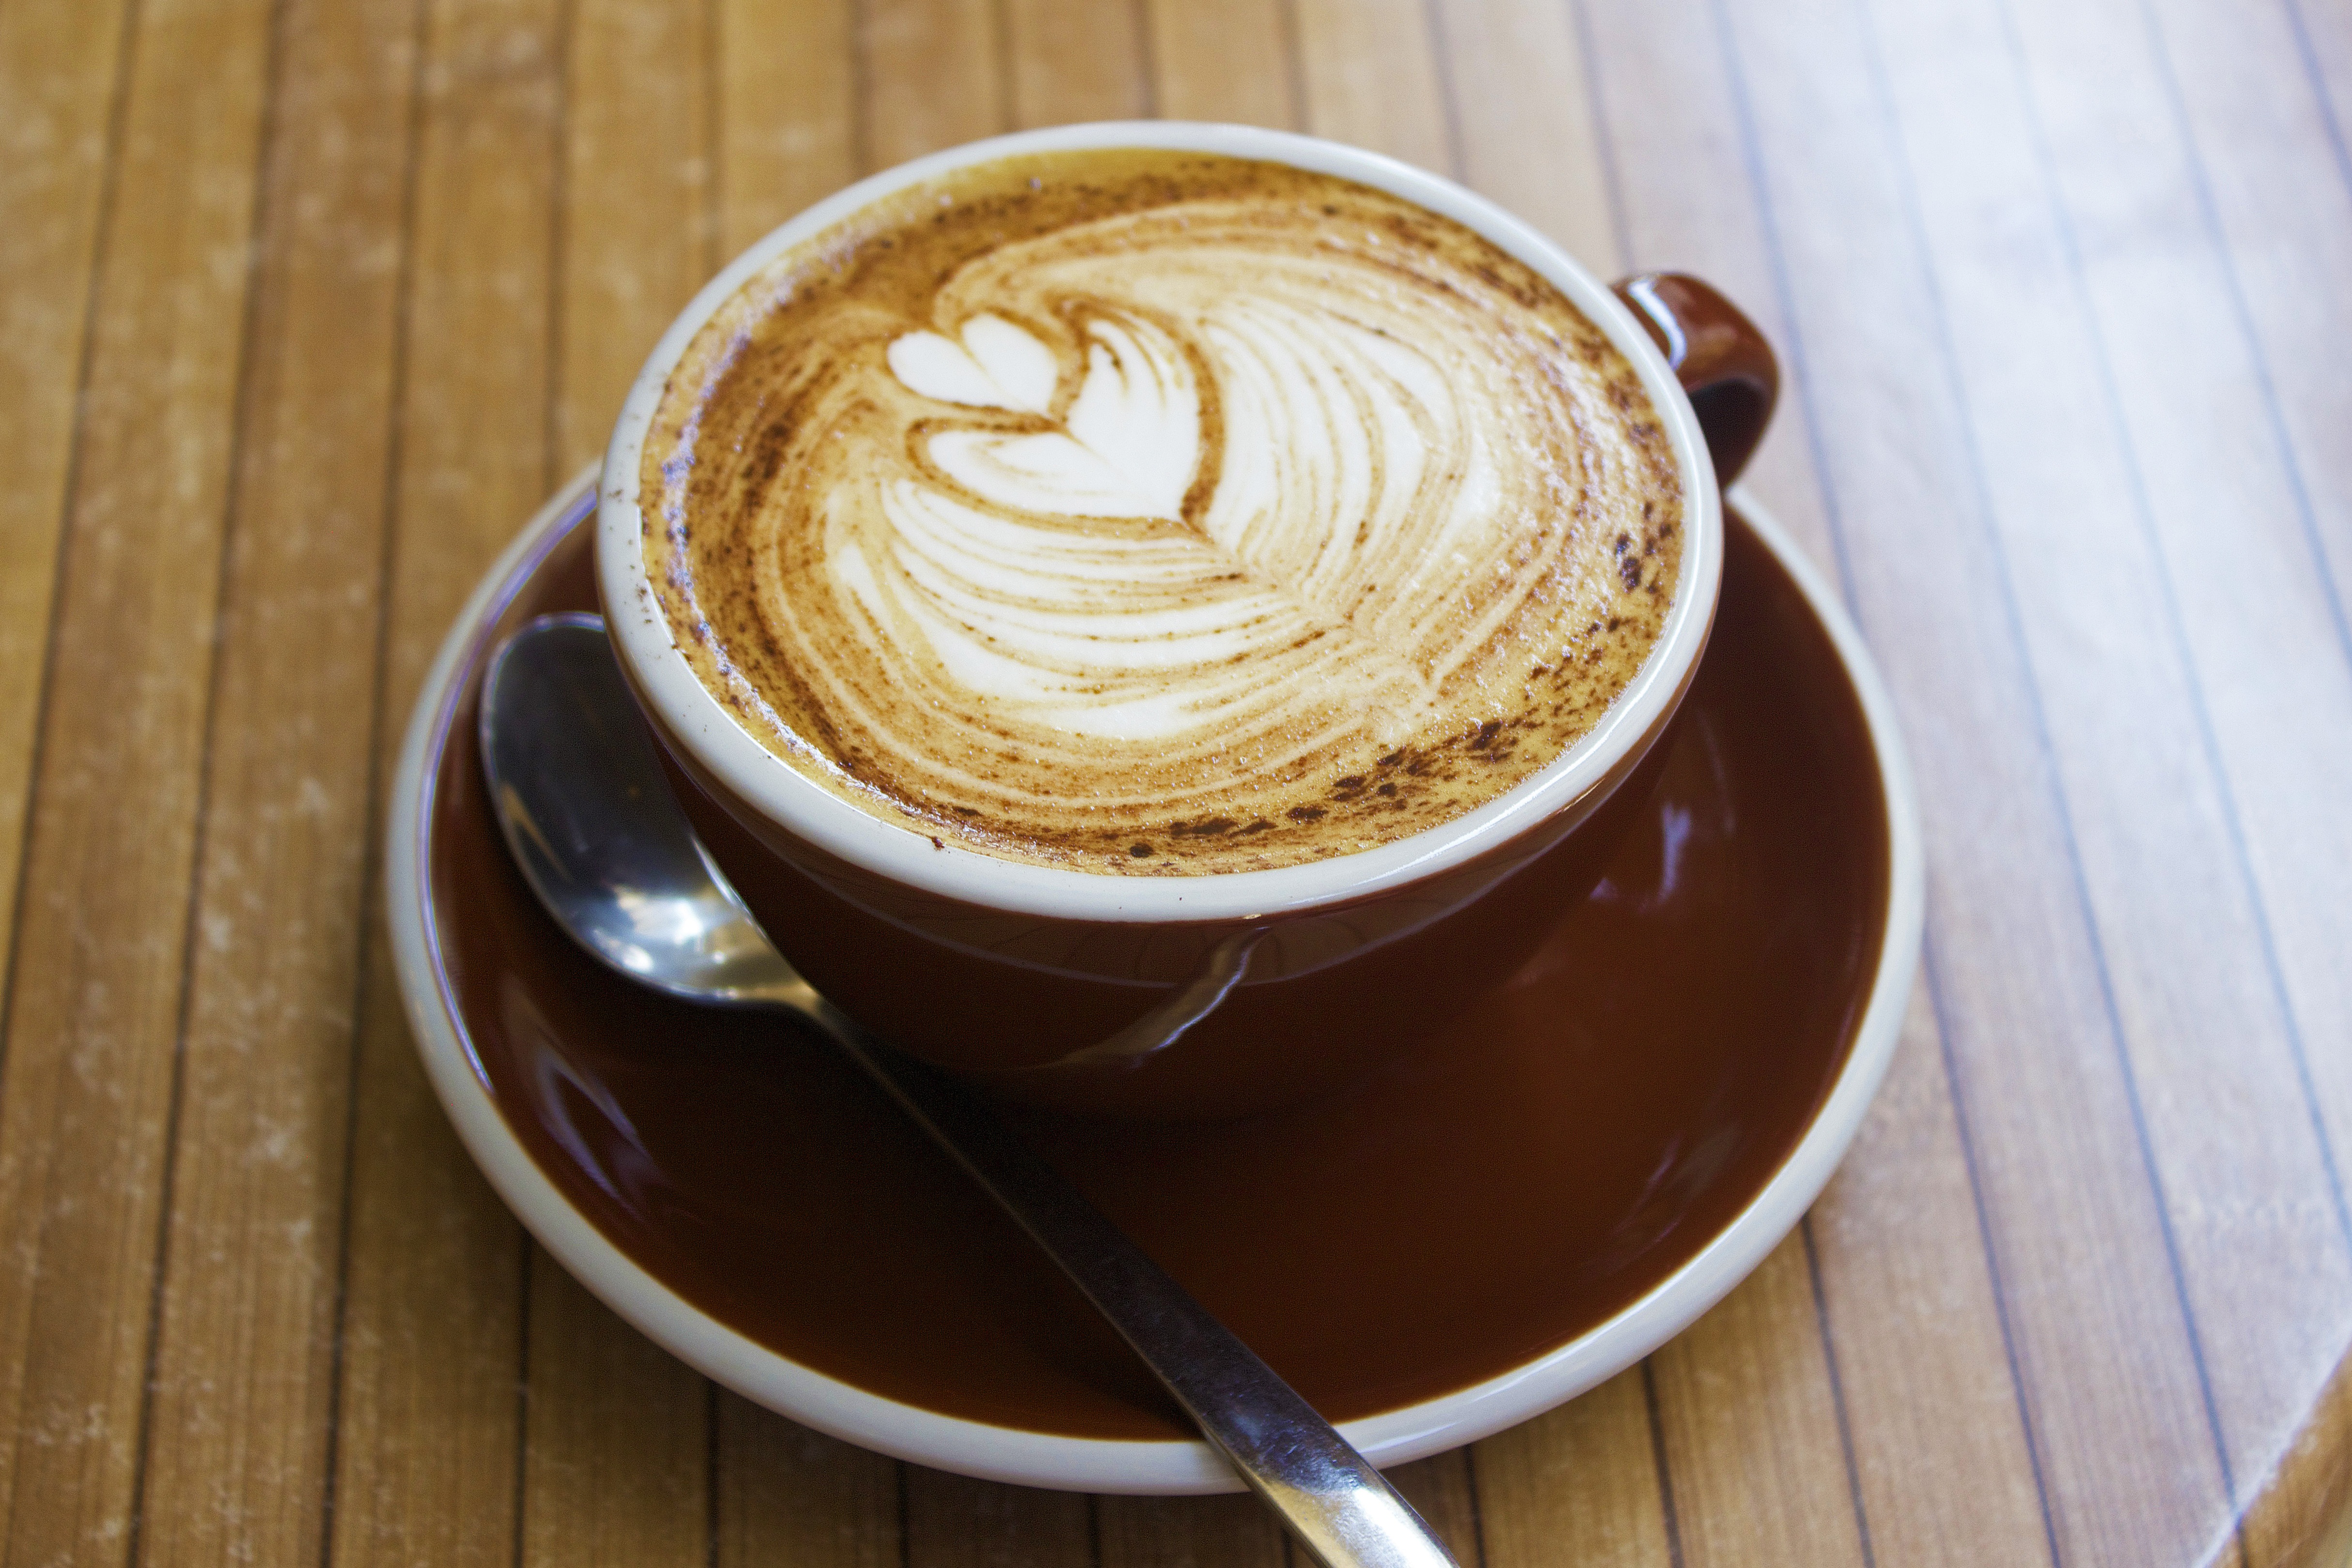
table, coffee, cup, latte, cappuccino, heart, dish, food, brown, drink, breakfast, coffee cup, cream, caffeine, break, flavor, flat white, caf au lait, caff macchiato, coffee milk, salep, mocaccino